Information field theory

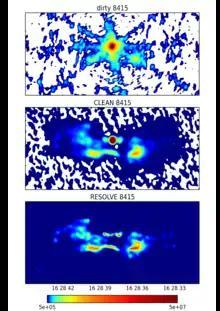
Radio interferometric image of radio galaxies in the galaxy cluster Abell 2219. The images were constructed by data back-projection (top), the CLEAN algorithm (middle), and the RESOLVE algorithm (bottom). Negative and therefore not physical fluxes are displayed in white.

The generalized Wiener filter, that emerges in free IFT, is in broad usage in signal processing. Algorithms explicitly based on IFT were derived for a number of applications. Many of them are implemented using the Numerical Information Field Theory (NIFTy) library.